South African Class 15E 4-8-2

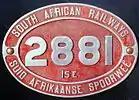
x100px

The Class 15E was placed in service on the mainline between Cape Town and Beaufort West. Later, when the Classes 15F and 23 were placed in service, the Class 15E locomotives were relocated further north to work between Beaufort West and De Aar. During 1954–1955, upon the arrival of the Class 25 condensers and Class 25NC, they were displaced from the Cape mainline and all 44 "Bongols" were relocated, this time to Bloemfontein.